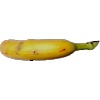
Label: Banana Lady Finger 1